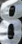
Number: 8